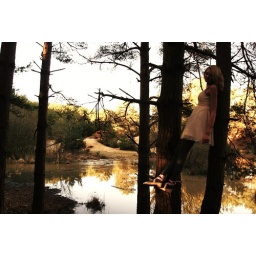
You can't cross the sea merely by standing and staring at the water.